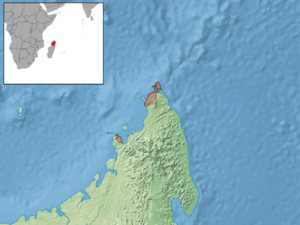
Amphiglossus alluaudi est une espèce de sauriens de la famille des Scincidae.